Beverly Historic District

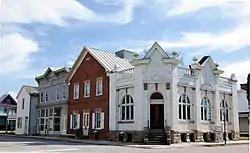
The Beverly Heritage Center, March 2012

Beverly Historic District is a national historic district located at Beverly, Randolph County, West Virginia. It encompasses 51 contributing buildings that reflect the history of Beverly from its founding to the end of the 19th century. Notable buildings include the Randolph County Courthouse (1808–1894; 1896–1900), old Randolph County Jail (1813–1841), Randolph County Jail (1841), Beverly Public Square (1787), Beverly Cemetery (1768), Beverly Presbyterian Church (1869), Beverly United Methodist Church (1890), Home of "The Enterprise" (c. 1800), and the Peter Buckey House and Hotel (1790–1865). Also located in the district is the separately listed Blackman-Bosworth Store.